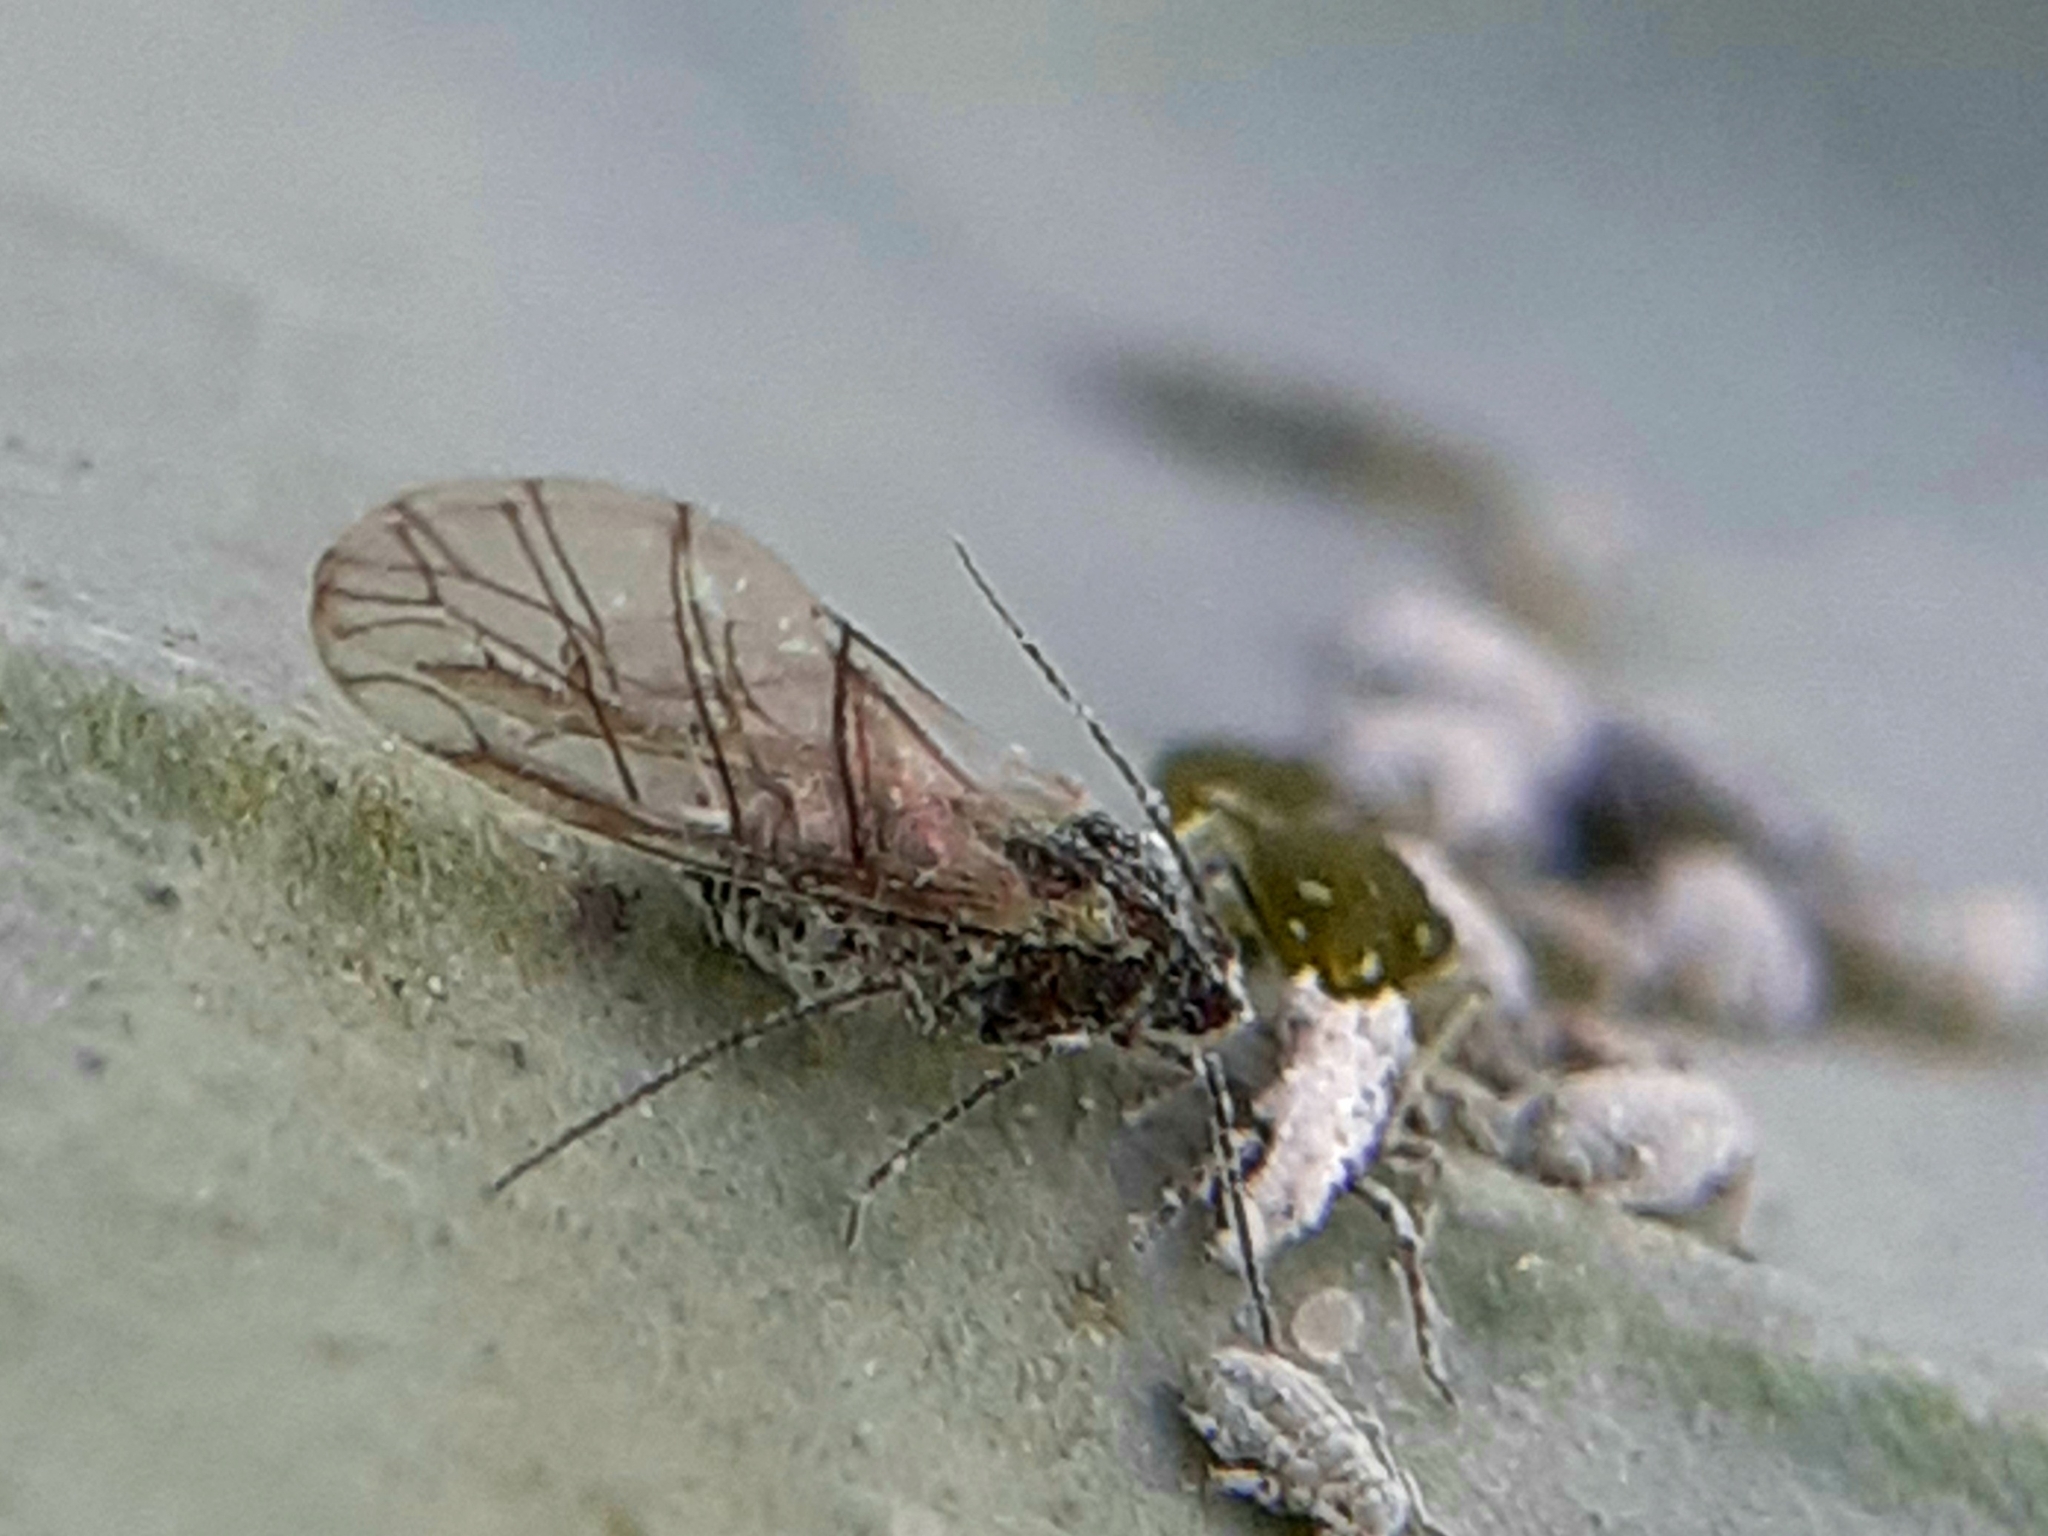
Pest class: cabbage_aphid